Calakmul

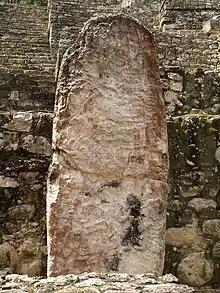
Stela 43 dates to AD 514, in the Early Classic period.

The history of the Maya Classic period is dominated by the rivalry between Tikal and Calakmul, likened to a struggle between two Maya "superpowers". Earlier times tended to be dominated by a single larger city and by the Early Classic Tikal was moving into this position after the dominance of El Mirador in the Late Preclassic and Nakbe in the Middle Preclassic. However Calakmul was a rival city with equivalent resources that challenged the supremacy of Tikal and engaged in a strategy of surrounding it with its own network of allies. From the second half of the 6th century AD through to the late 7th century Calakmul gained the upper hand although it failed to extinguish Tikal's power completely and Tikal was able to turn the tables on its great rival in a decisive battle that took place in AD 695. Half a century later Tikal was able to gain major victories over Calakmul's most important allies. Eventually both cities succumbed to the spreading Classic Maya collapse.